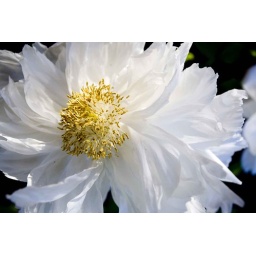
white flower in rikugien